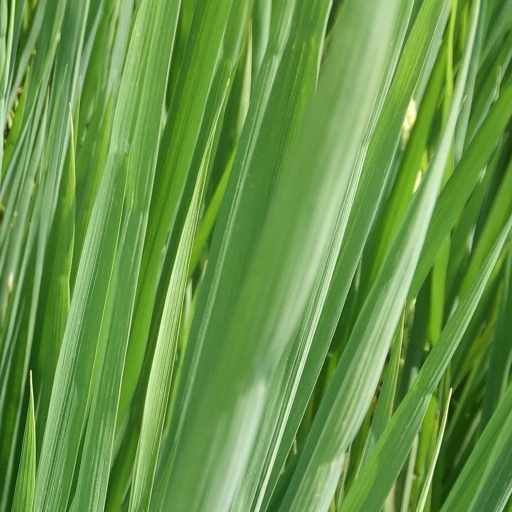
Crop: rice